Unionist Party (Guatemala, 1920)

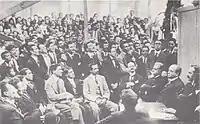
Photograph taken at the "Casa del Pueblo" in December 1919, at the time of signing the Act of the Three Folds. The conservative leaders of Guatemala are seen seated in front of the photograph: first from right to left, Dr. Julio Bianchi and third from right to left, citizen José Azmitia.

After his cousin's exile, the conservative leader Manuel Cobos Batres managed to convince prominent conservatives José Azmitia, Tácito Molina, Eduardo Camacho, Julio Bianchi and Emilio Escamilla on the formation of a party that rebelled against the fierce government of Estrada Cabrera. The party began its political activity with the support of many sectors, among which stood out the students of the Universidad Estrada Cabrera and the workers of the capital, who, led by Silverio Ortiz, founded the Patriotic Workers' Committee.